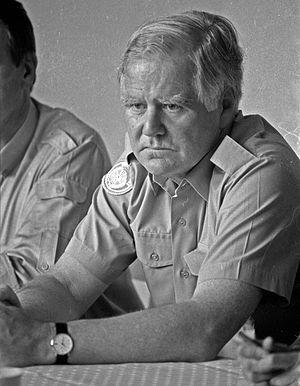
Marrack Goulding, né le 2 septembre 1936 à Plymouth et mort le 9 juillet 2010, est un diplomate britannique au service des Nations unies.